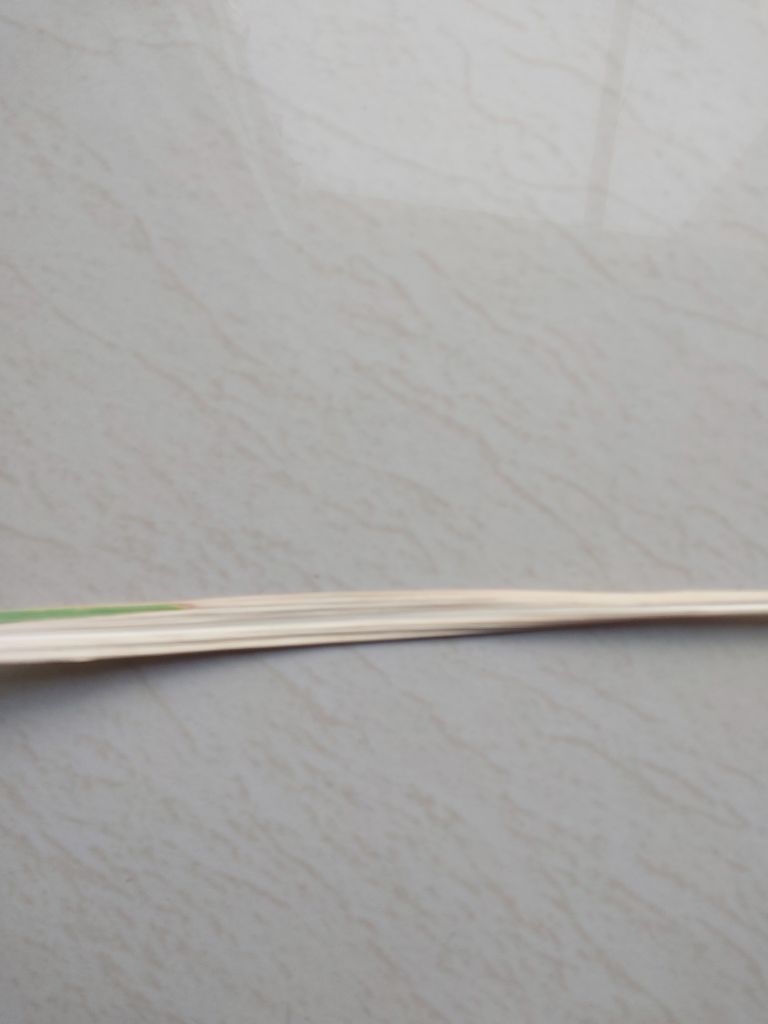
Label: Banded Chlorosis